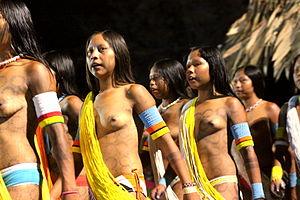
jeunes amerindiennes de la tribu de Kayapo, État de Pará, Brésil
Les Kayapos, dont l'auto-dénomination est Mebêngôkre, sont un peuple indigène du Brésil et l'une des 17 nations résidant dans la vallée du Rio Xingu, occupant un territoire de plus de 13 millions d'hectares dans cinq terres indigènes contigües et quatre autres isolées, au sud du bassin de l'Amazone, dans les plaines des États du Mato Grosso et du Pará. Ils parlent le kayapo, l'une des langues jê.